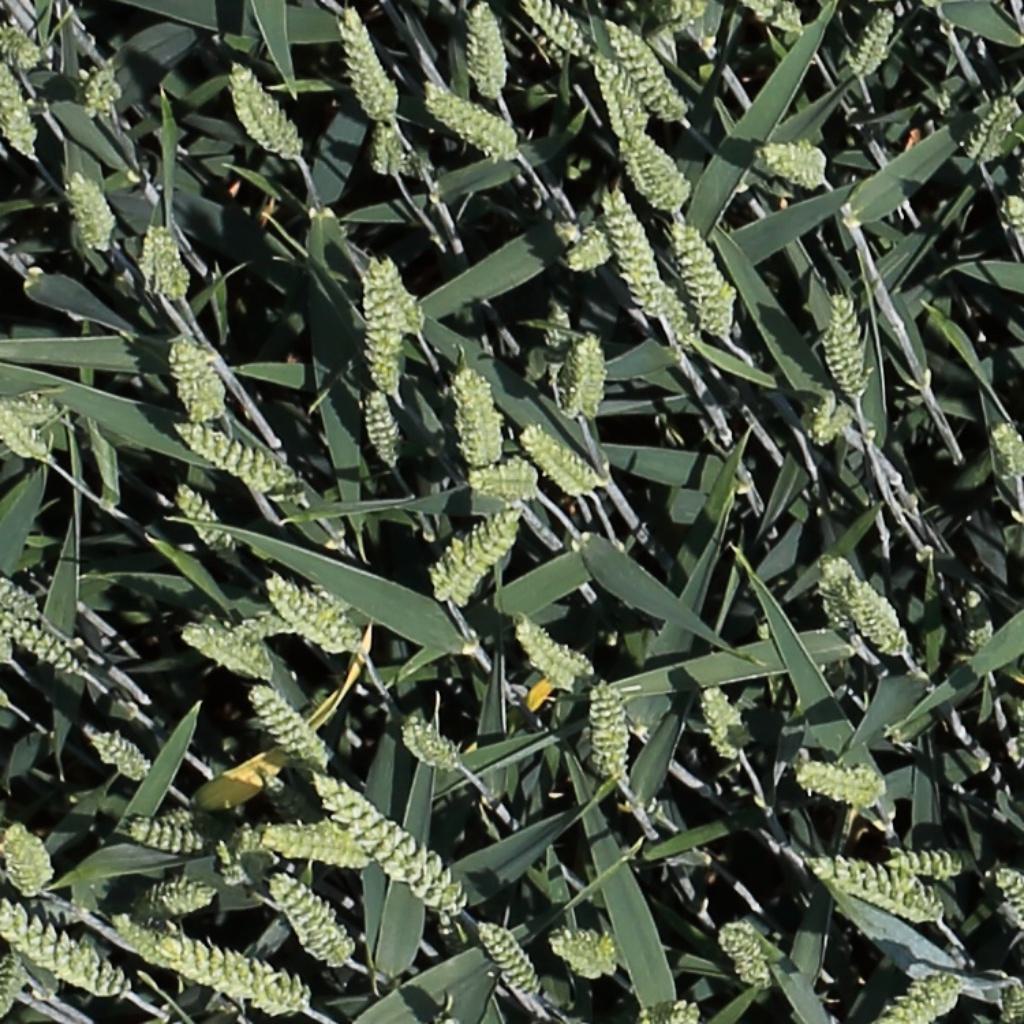
Country: Switzerland
Location: Usask
Wheat development stage: Filling